Rehuerdjersen

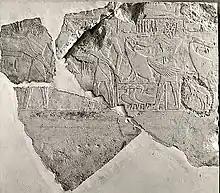
Relief from Rehuerdjersen's mastaba, now at the Metropolitan Museum of Art

Rehuerdjersen was an ancient Egyptian treasurer who held this office under the 12th Dynasty pharaoh Amenemhat I.